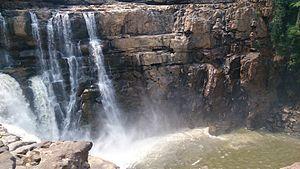
Le Kongo central, appelé Bas-Congo avant 2015, est une province de la république démocratique du Congo. Extension la plus occidentale du pays, elle constitue l'unique voie d'accès du Congo RDC vers l'Océan Atlantique. Elle a pour chef-lieu la ville de Matadi.